1970 in the Vietnam War

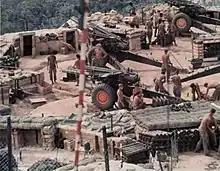
U.S. artillery at Firebase Ripcord

The Battle of Fire Support Base Ripcord was a 23-day battle between the 2nd Battalion, 506th Infantry Regiment, 101st Airborne Division and the PAVN 324B Division from 1 to 23 July. The battle resulted in 422 PAVN and 75 U.S. killed.